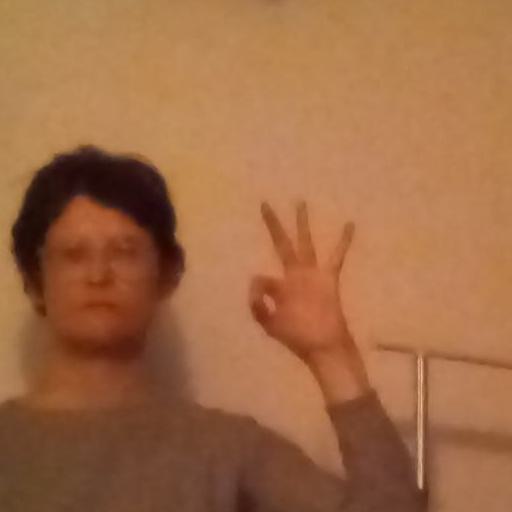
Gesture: ok